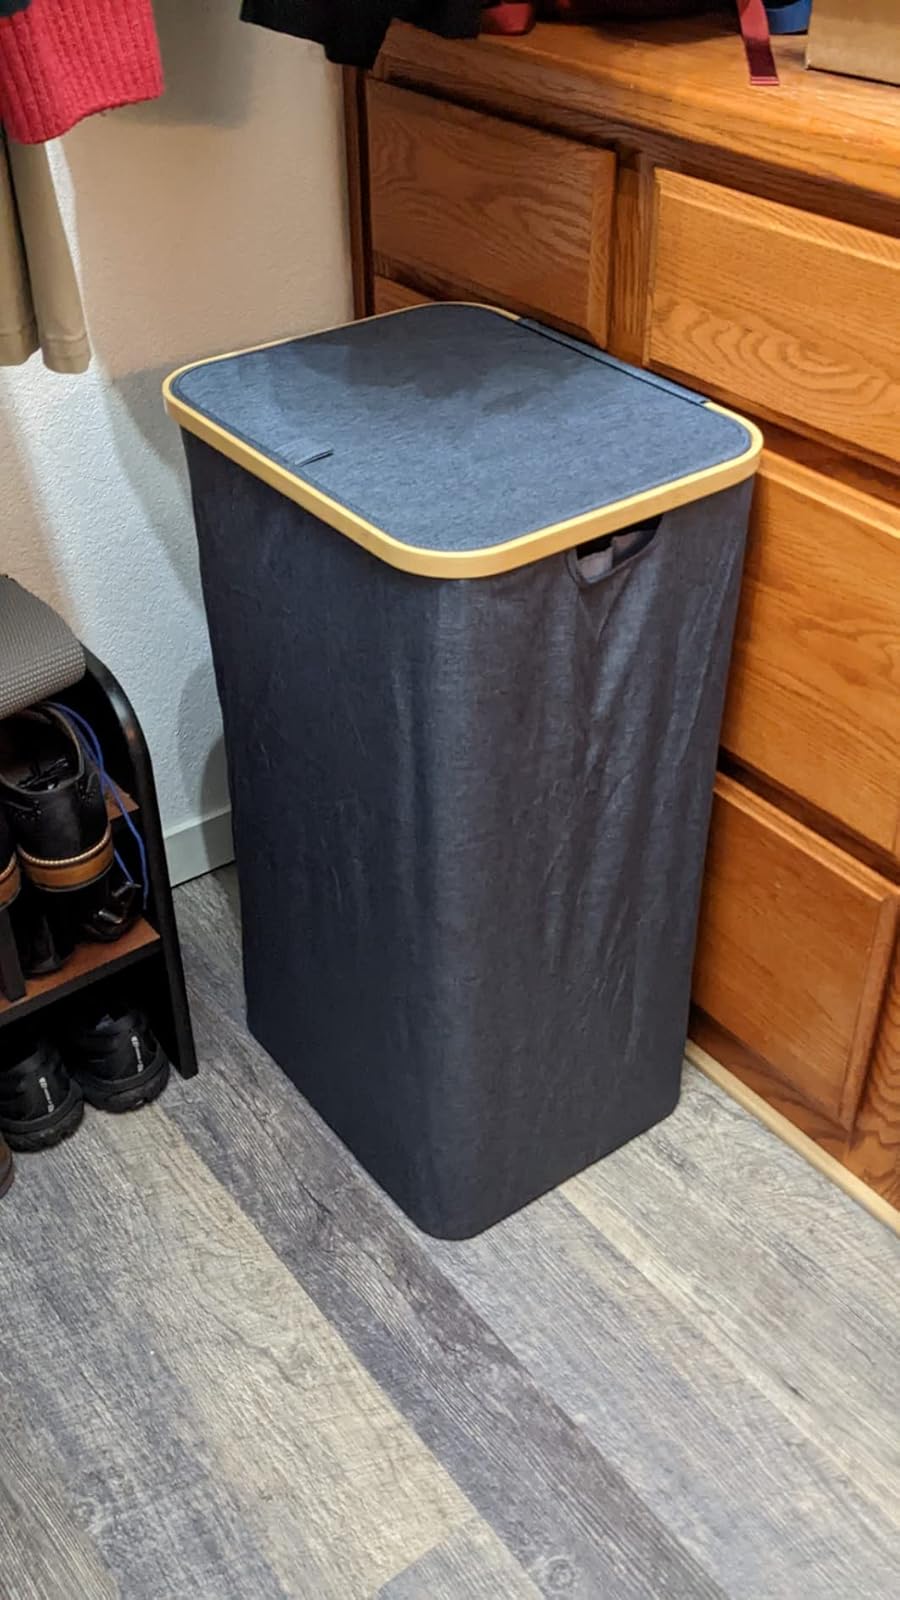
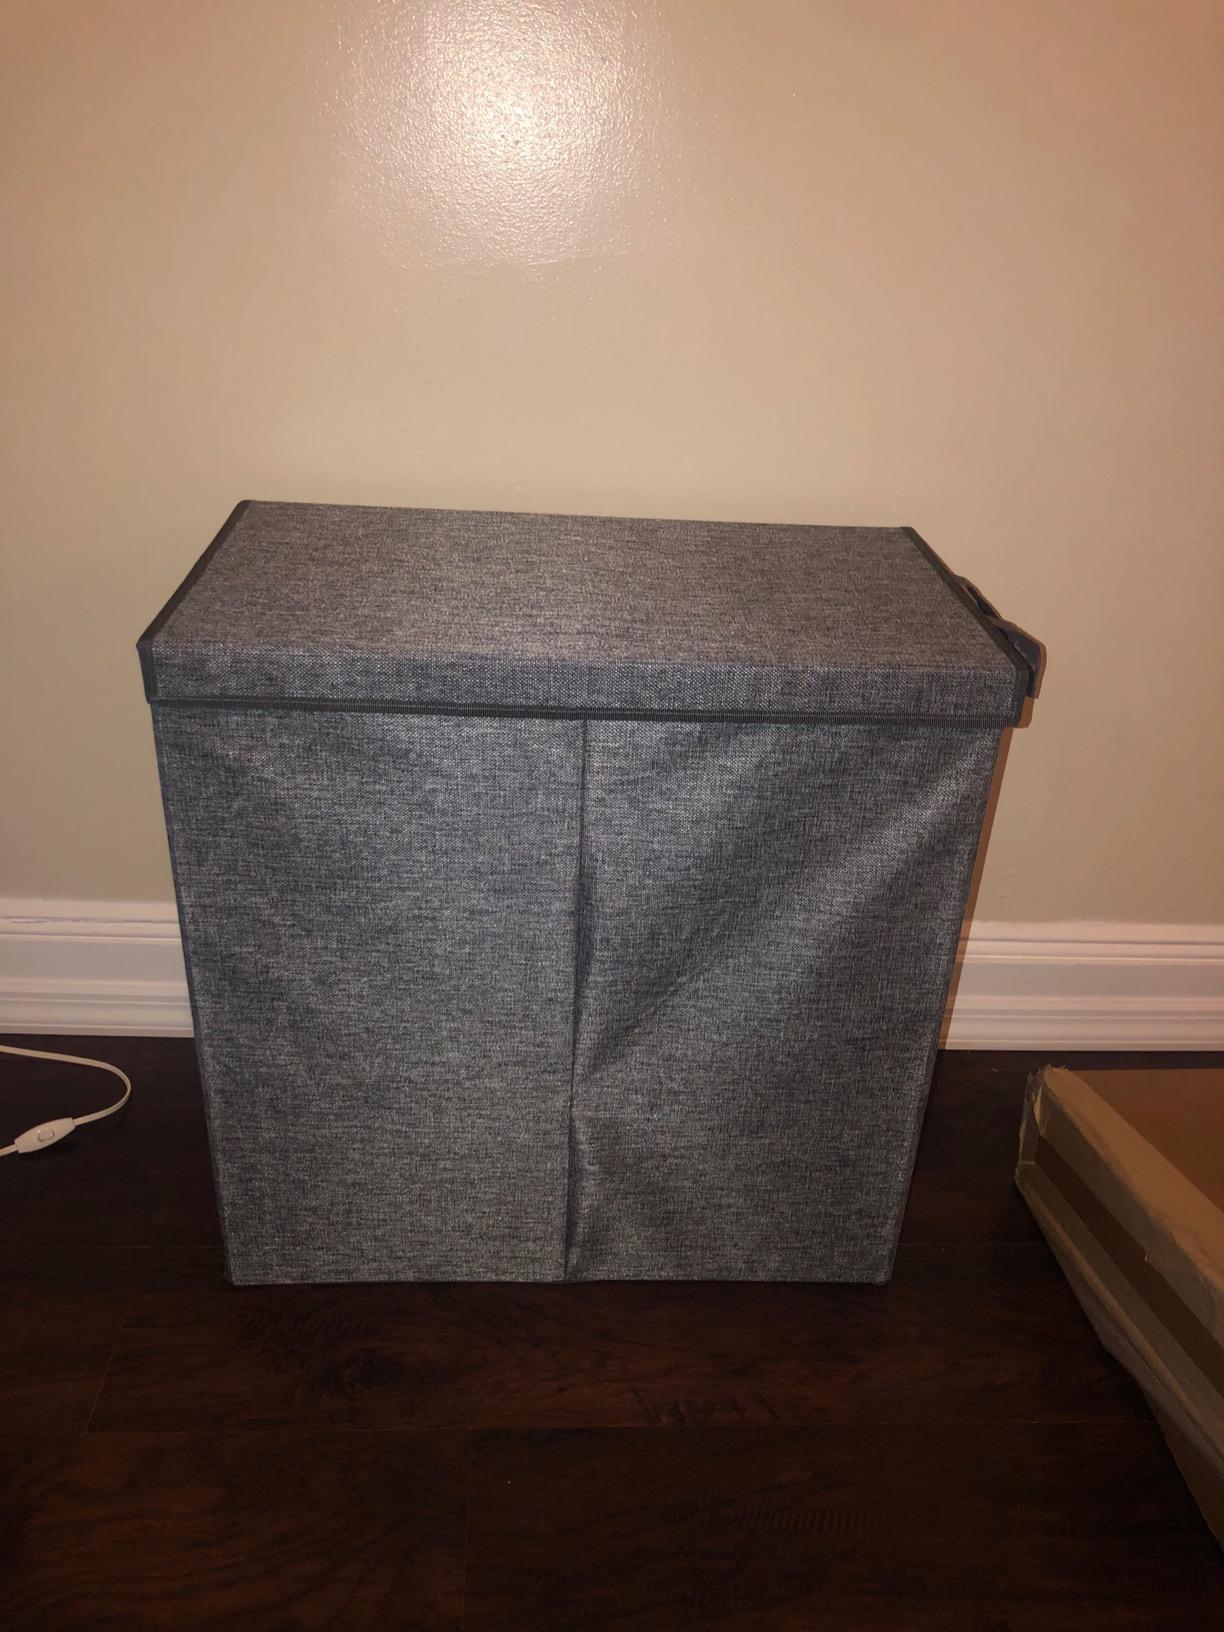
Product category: items_hamper
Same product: no